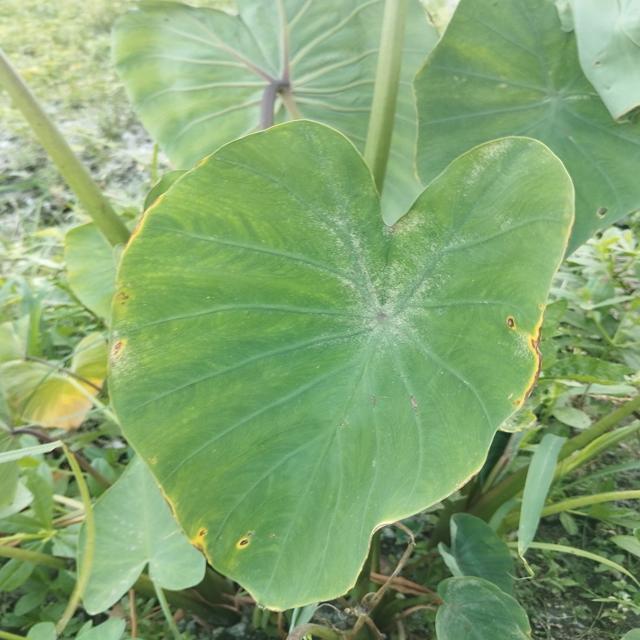
Label: Early_Blight